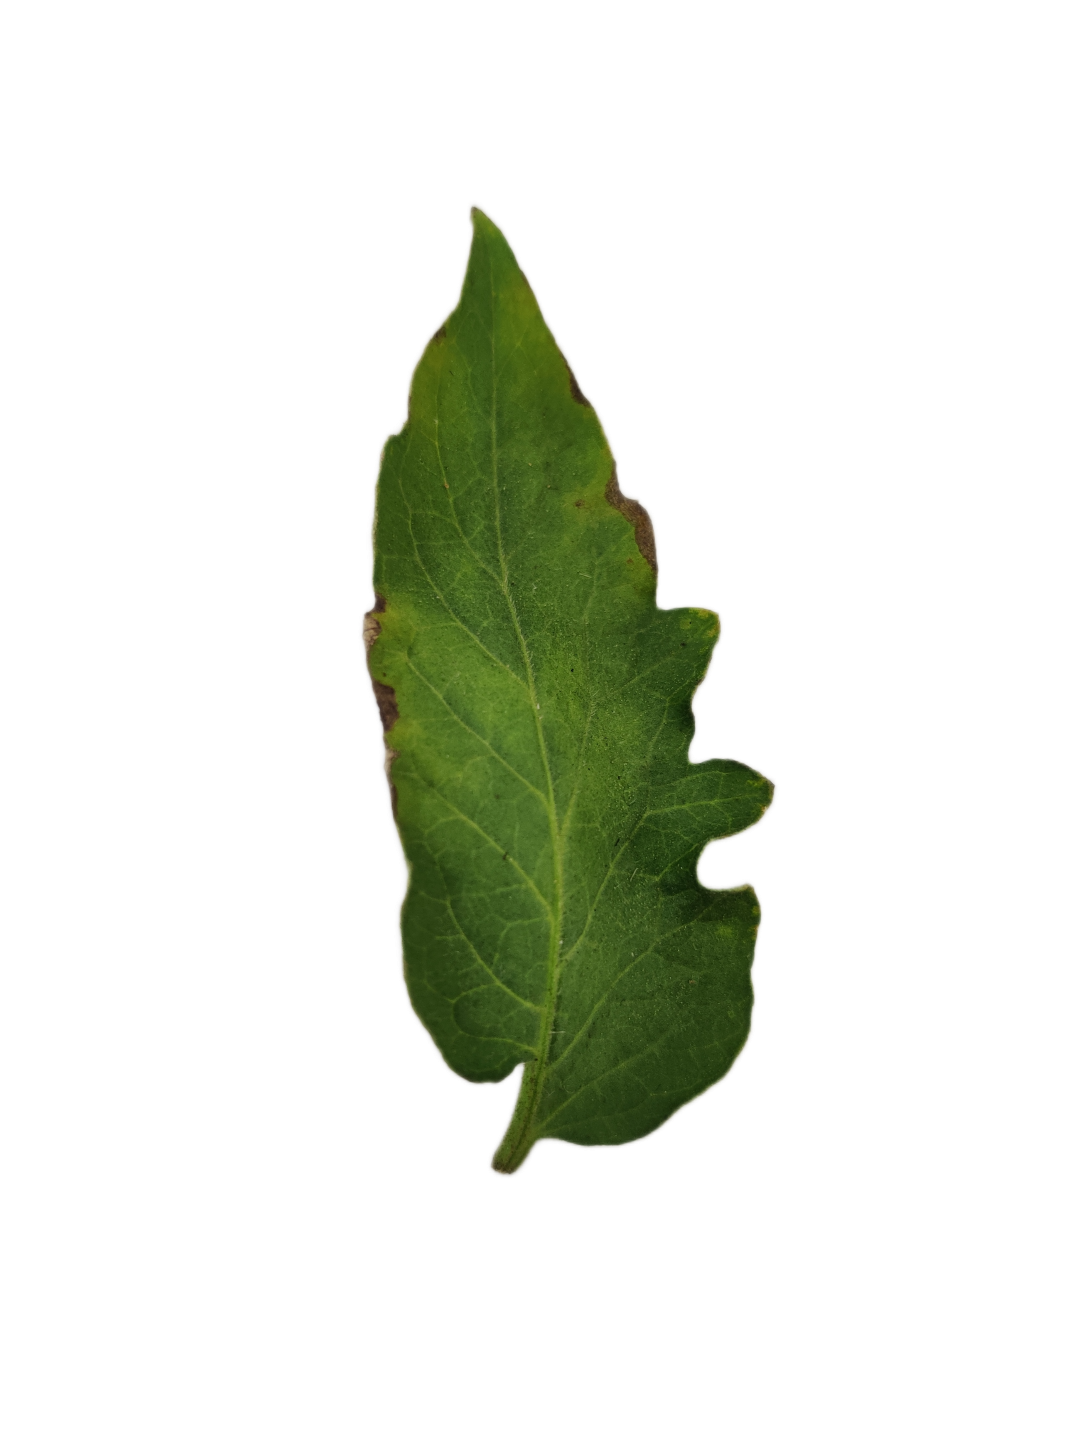
Crop: Tomato
Label: Downy_Mildew